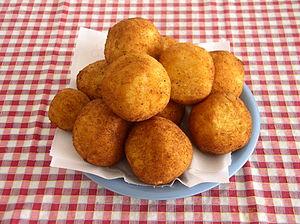
La cuisine sicilienne est la cuisine qui se pratique dans l'île de Sicile, en Italie. Bien qu'elle soit principalement fondée sur la cuisine italienne, elle a également subi des influences espagnole, grecque et arabe.
Les arancini sont une spécialité culinaire de Sicile.